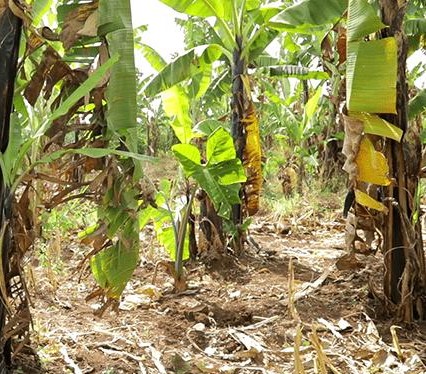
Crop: unknown
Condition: banana_panama_disease